Sonneratia caseolaris

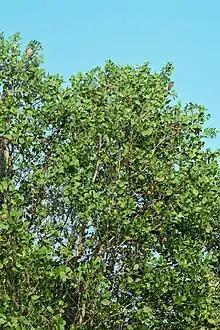
Sonneratia caseolaris in Kerala

This tree is a type of mangrove growing up to 20 m in height and with a trunk reaching a maximum diameter of 50 cm. It is present in tropical tidal mud flats from Africa to Indonesia, southwards down to northeast Australia and New Caledonia and northwards up to Hainan Island in China and the Philippines. It has pneumatophores or "knees" up to in height and conical in form